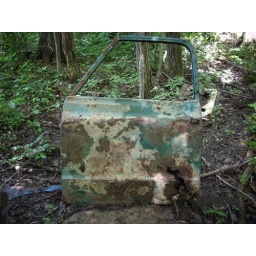
the door from my old truck that i had in the early 1980's...St remy ny.